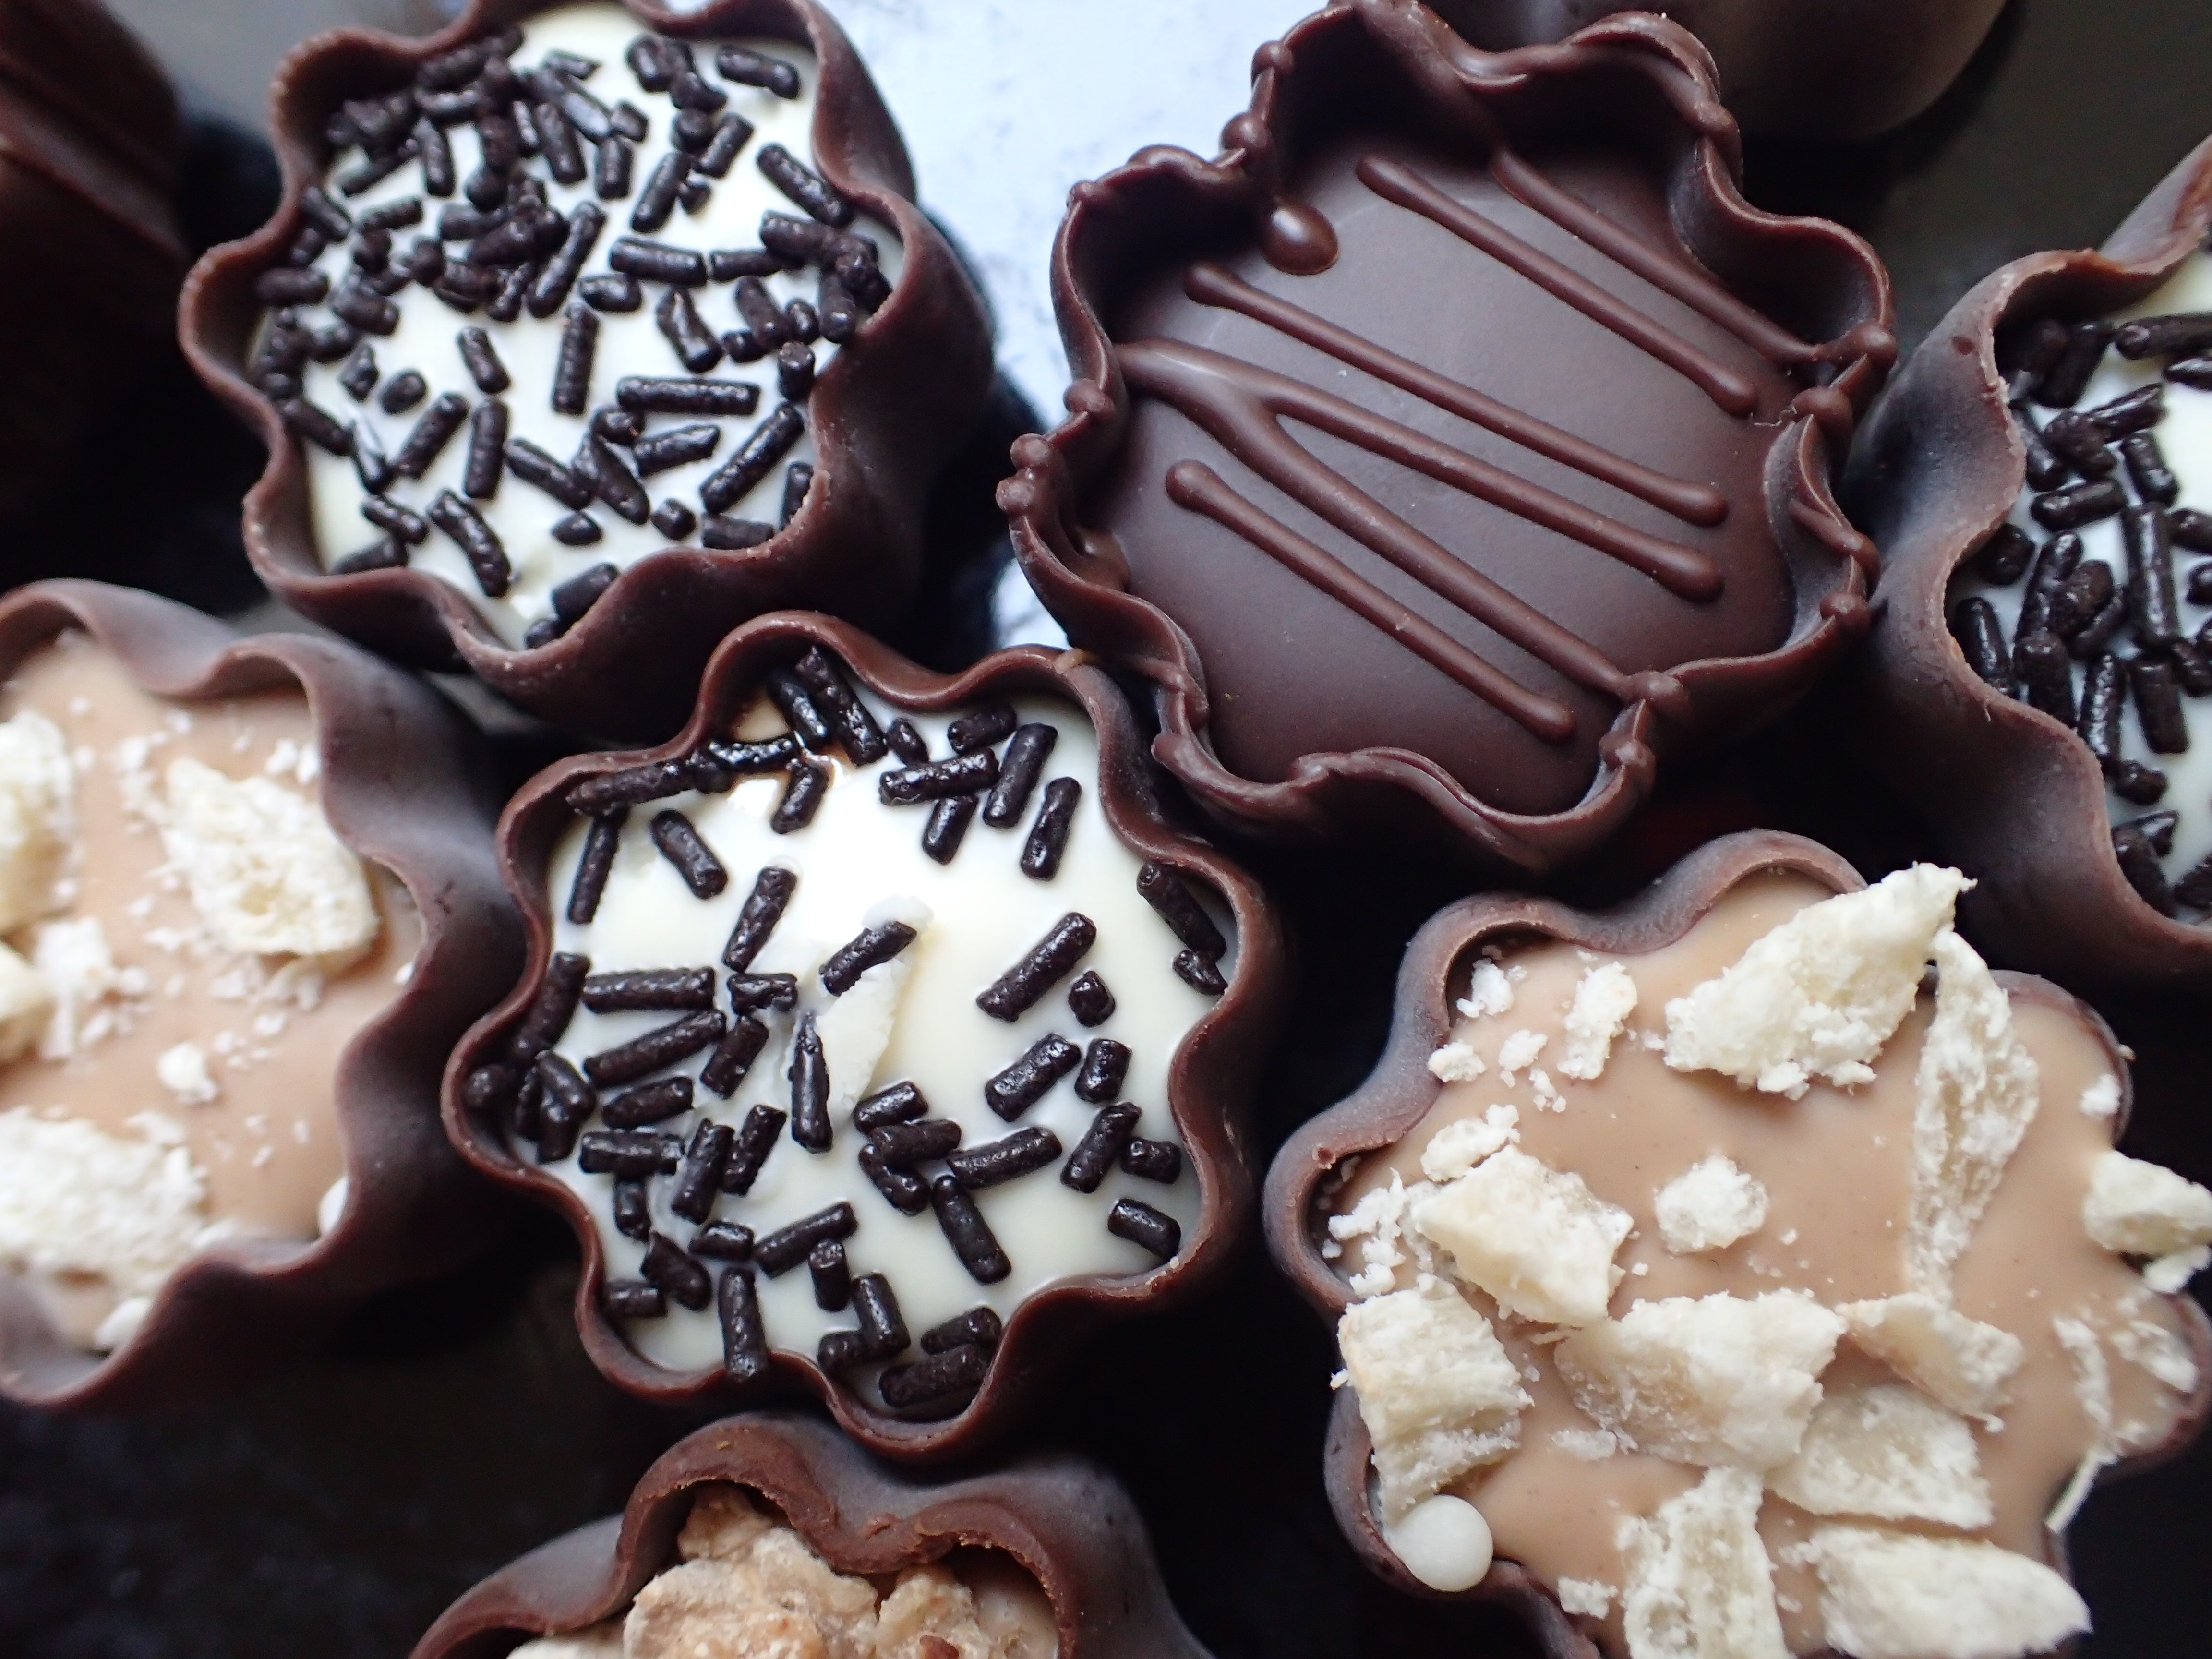
food, chocolate, baking, cookie, dessert, icing, assortment, praline, chocolate background, snack food, cookies and crackers, pralines, chocolate bonbons, caramel nougat